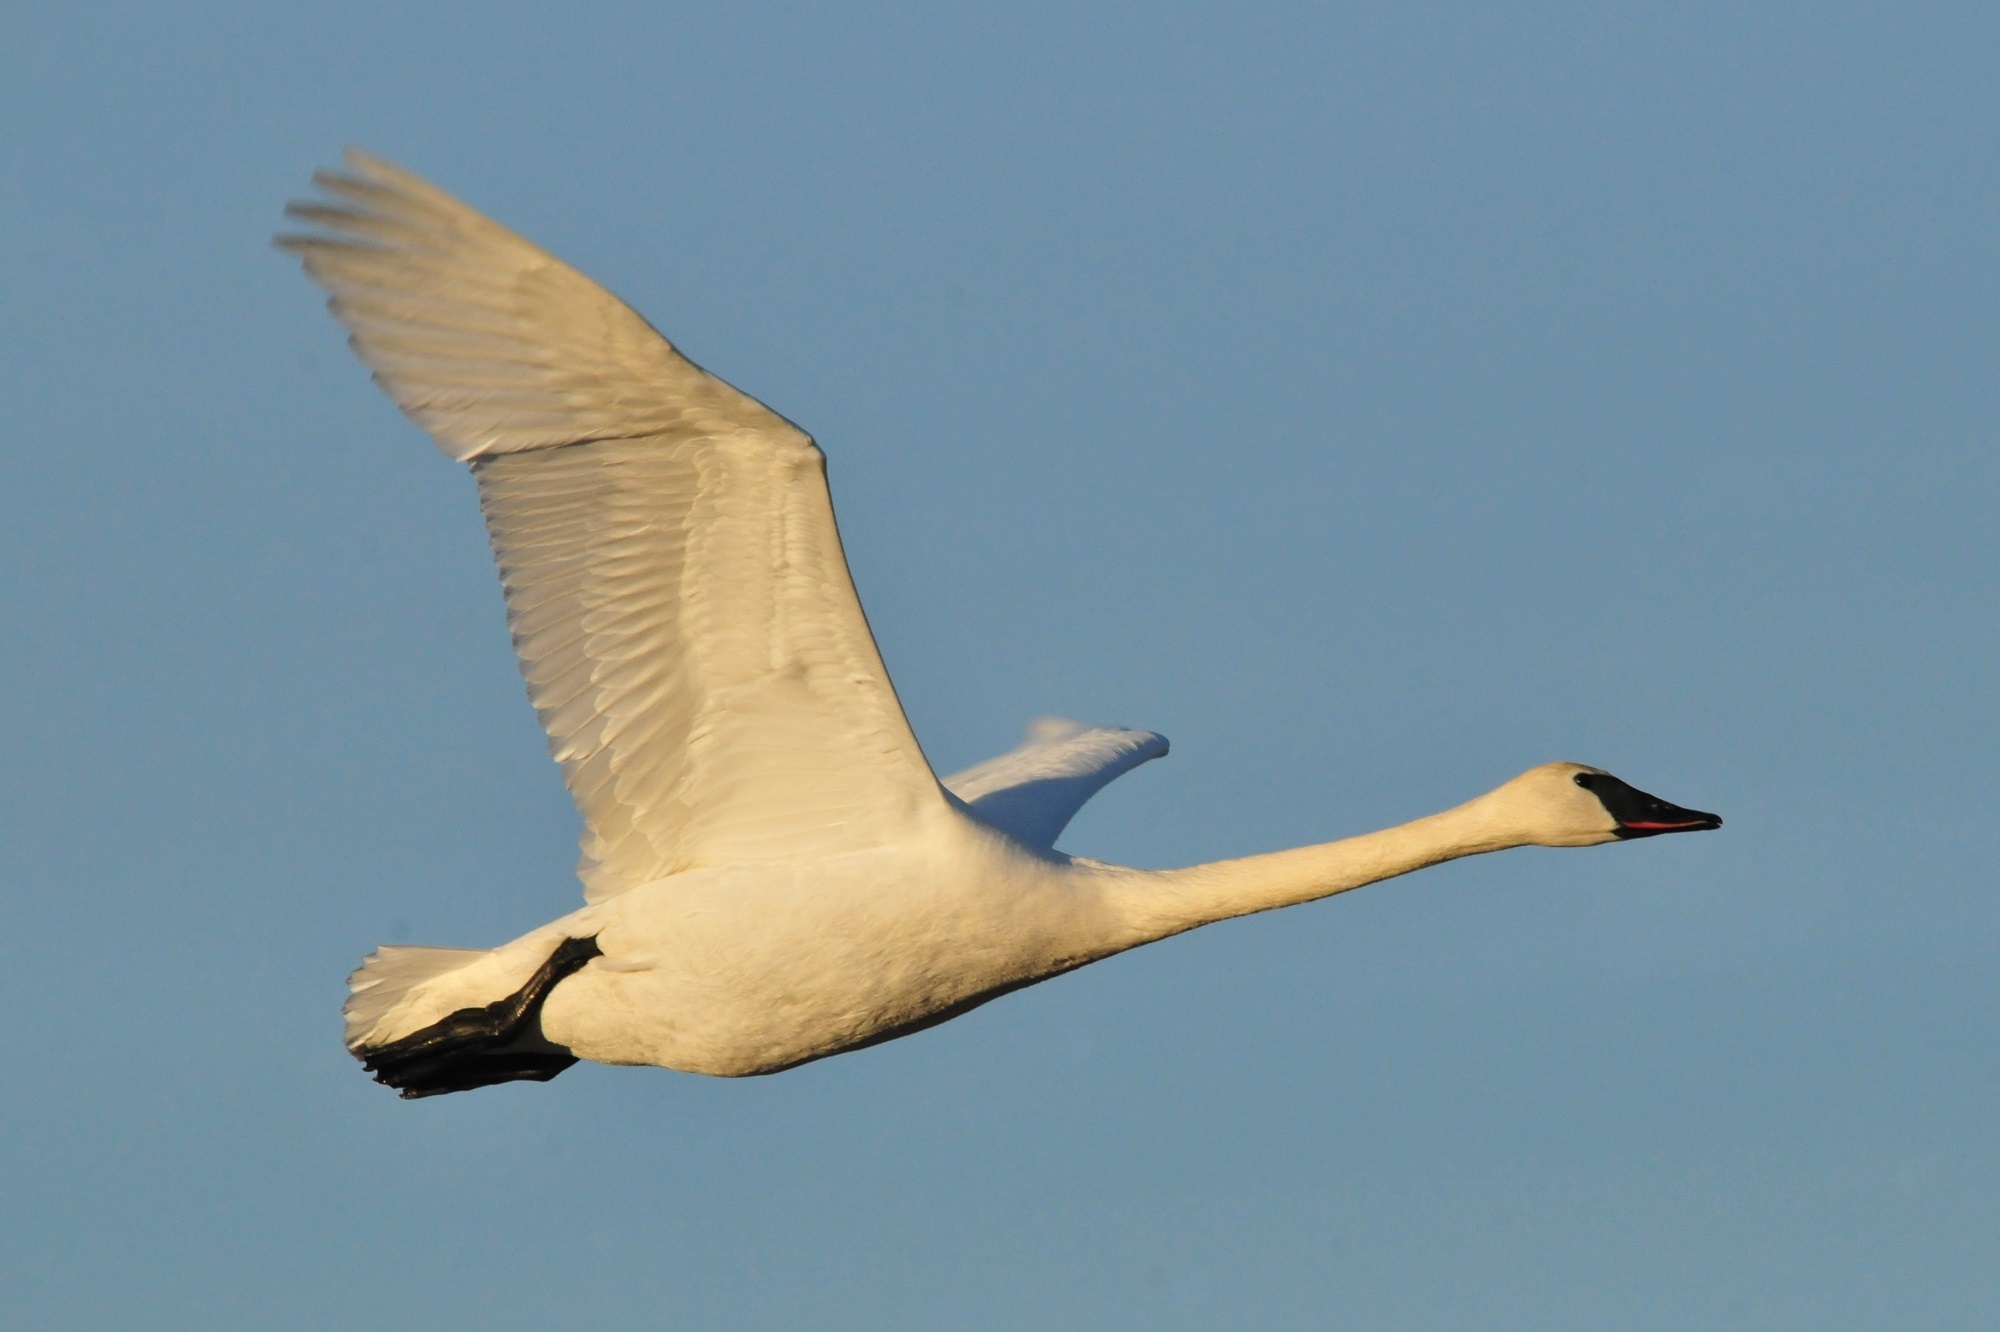
nature, bird, wing, white, flying, wildlife, beak, flight, fowl, fauna, swan, duck, wings, goose, vertebrate, waterfowl, water bird, graceful, trumpeter swan, ducks geese and swans